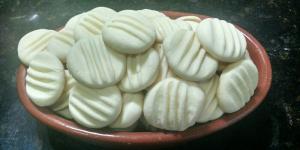
galletas de maicena y leche condensada